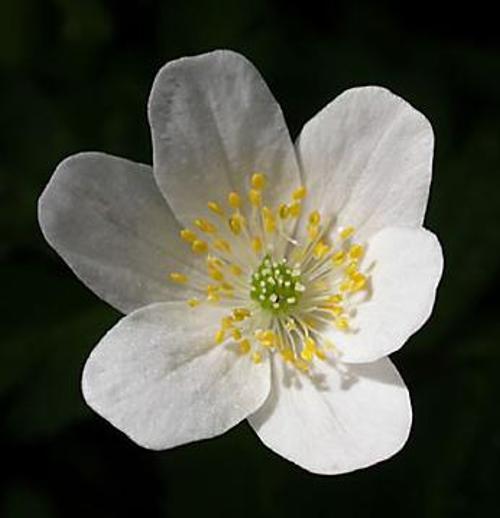
Flower: Windflower